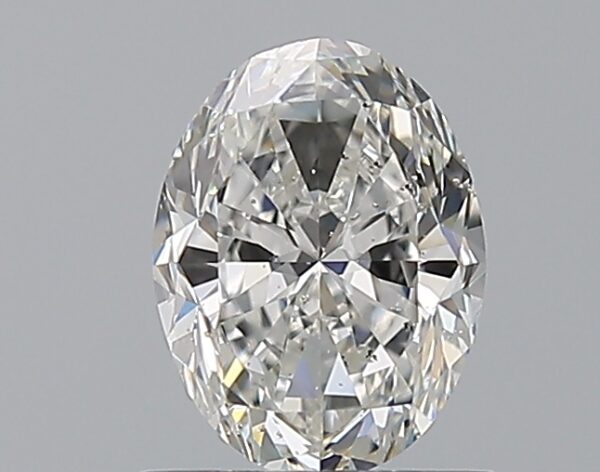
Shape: oval
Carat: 1
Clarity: SI2
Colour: G
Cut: GD
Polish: EX
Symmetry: EX
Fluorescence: F
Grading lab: GIA
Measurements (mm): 7.19 x 5.43 x 3.67